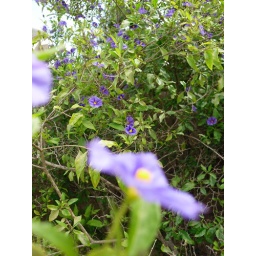
flowers in front of my house